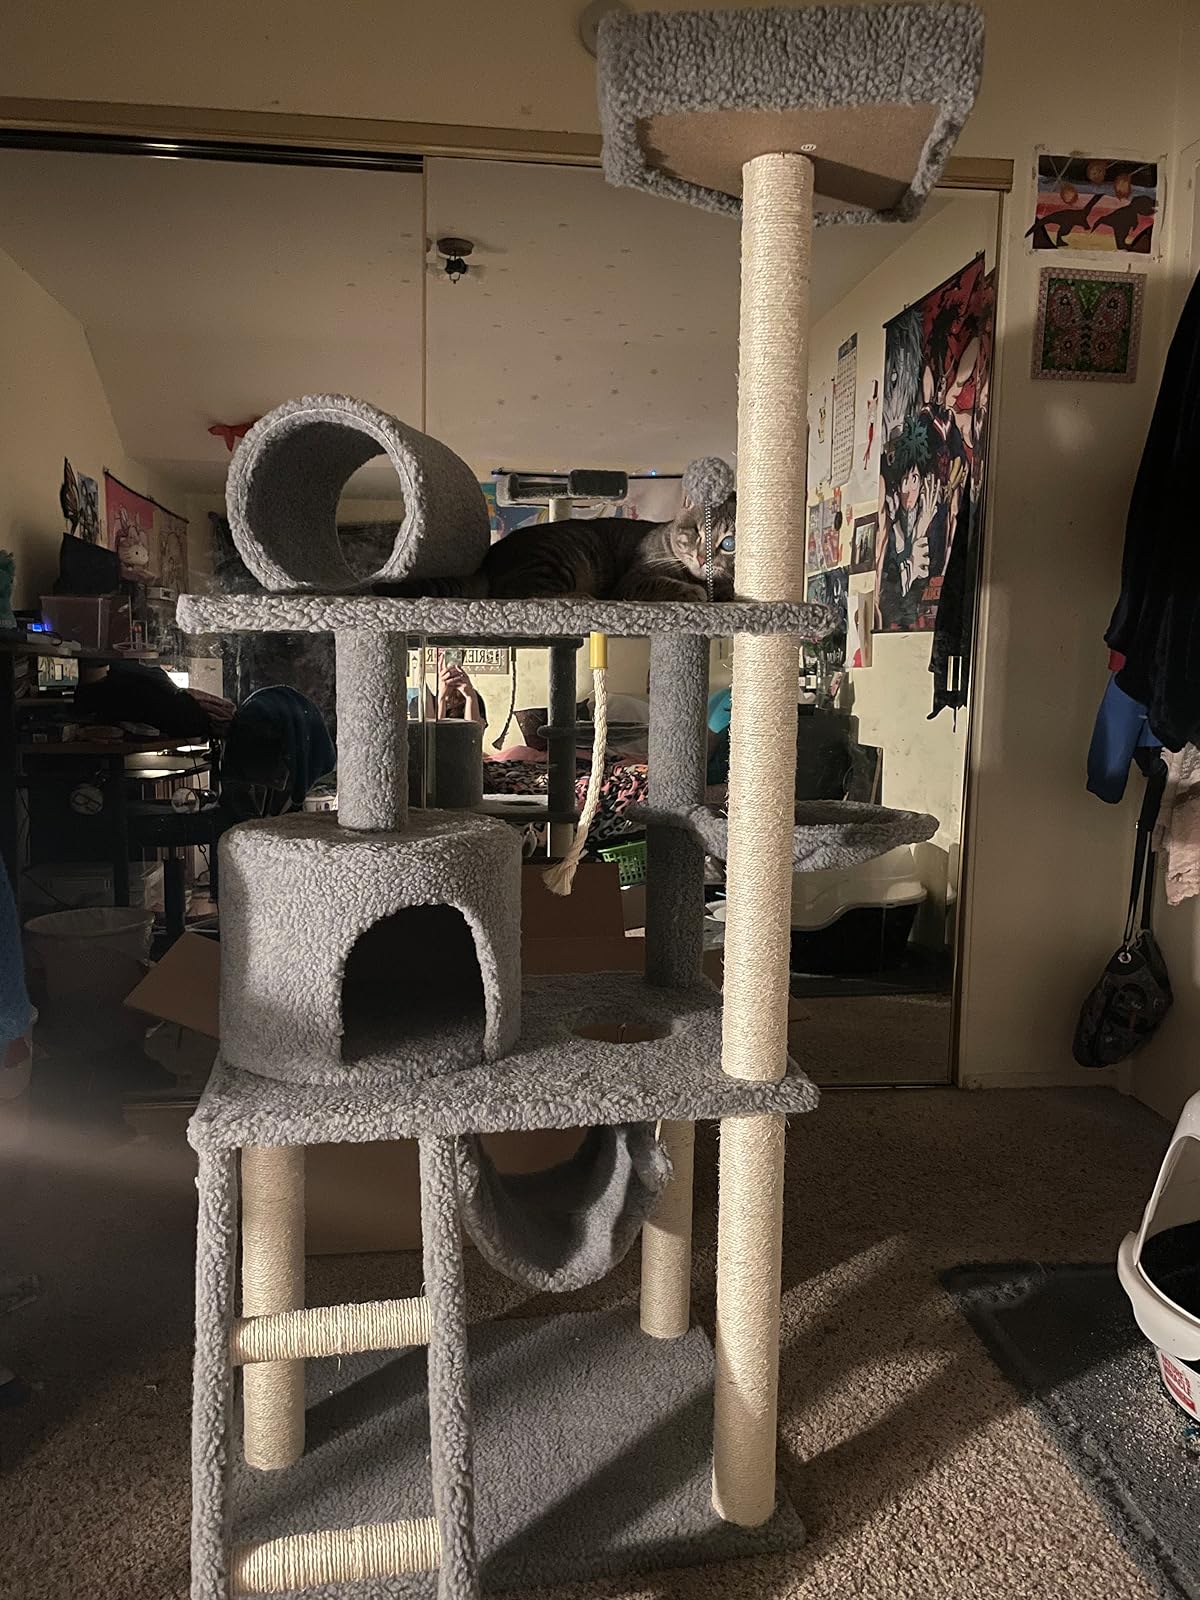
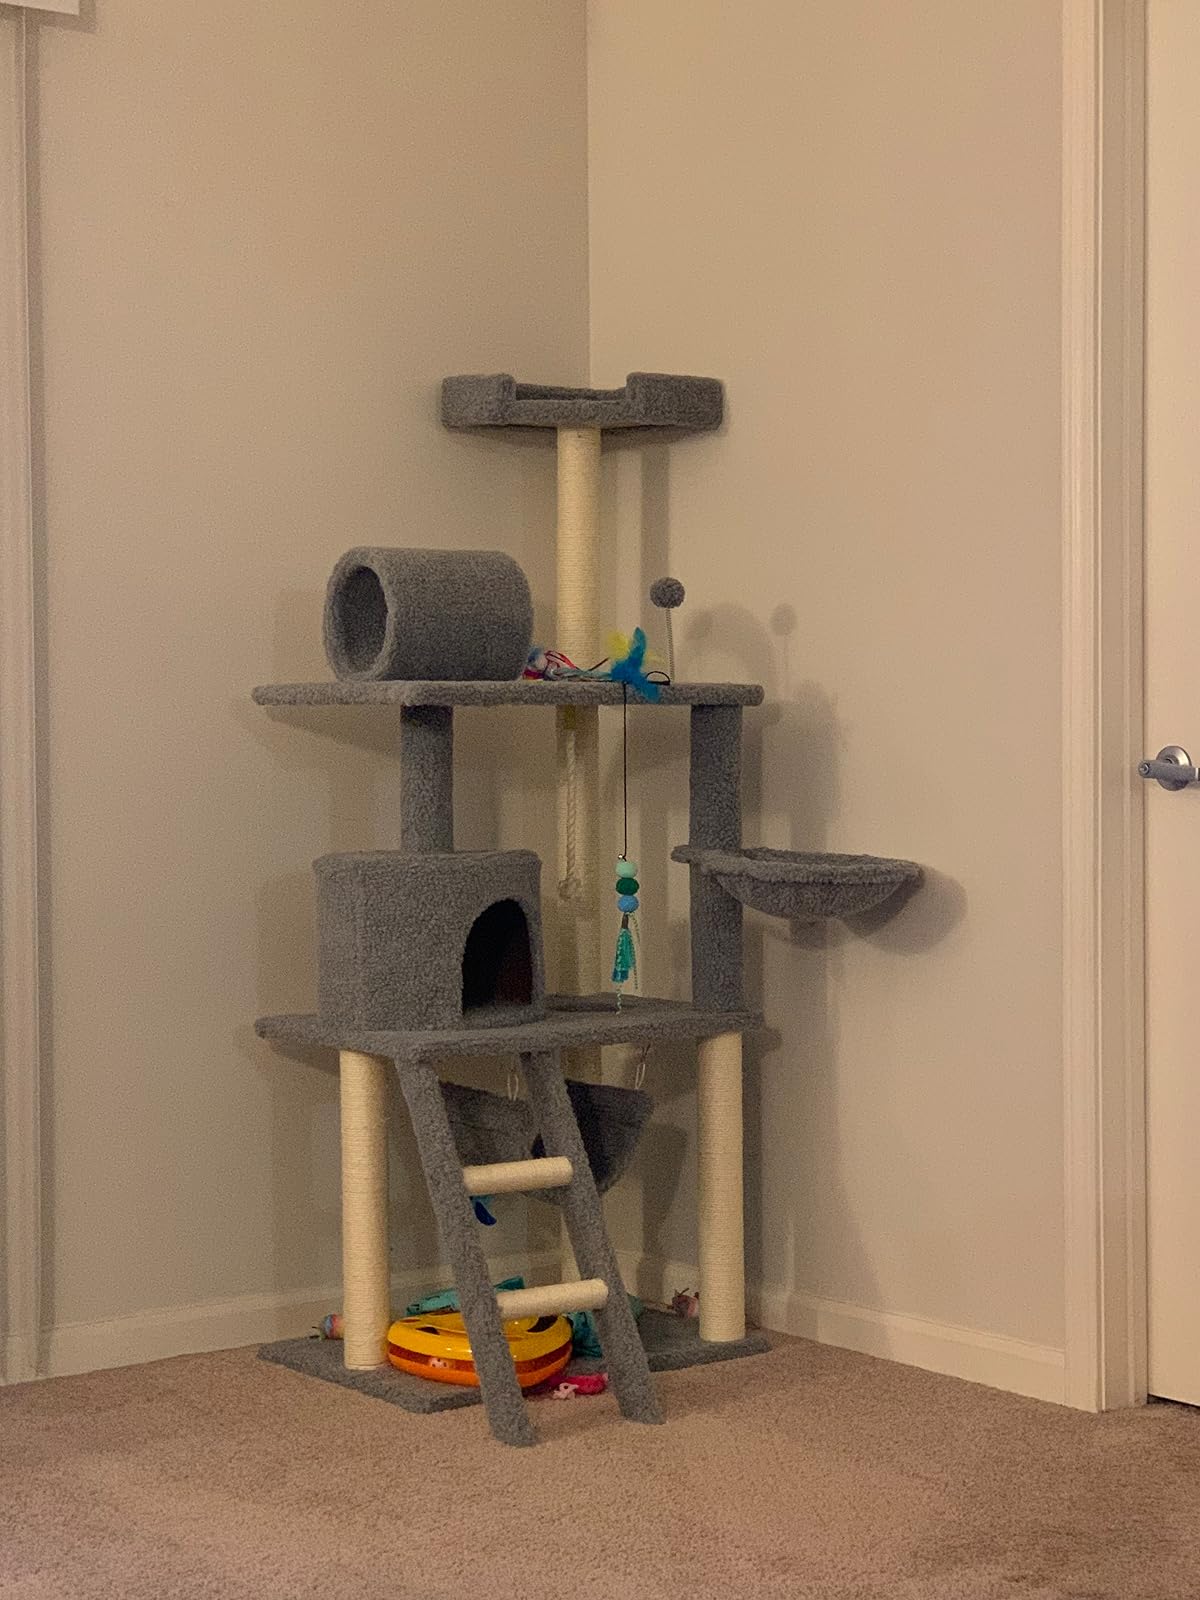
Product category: items_cat tree
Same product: yes